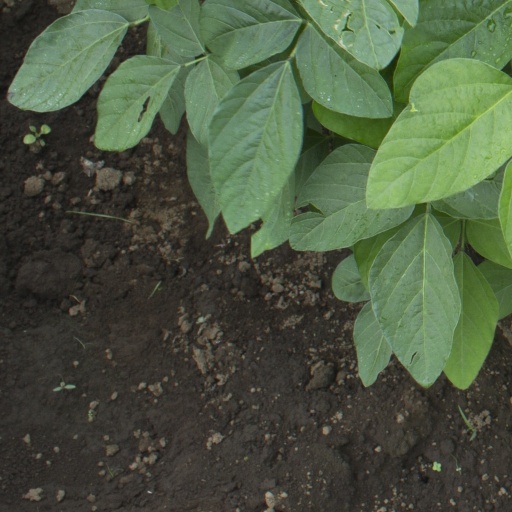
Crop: soybean